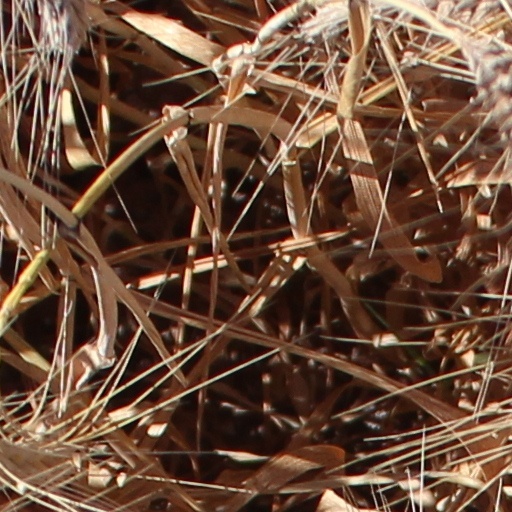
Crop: wheat